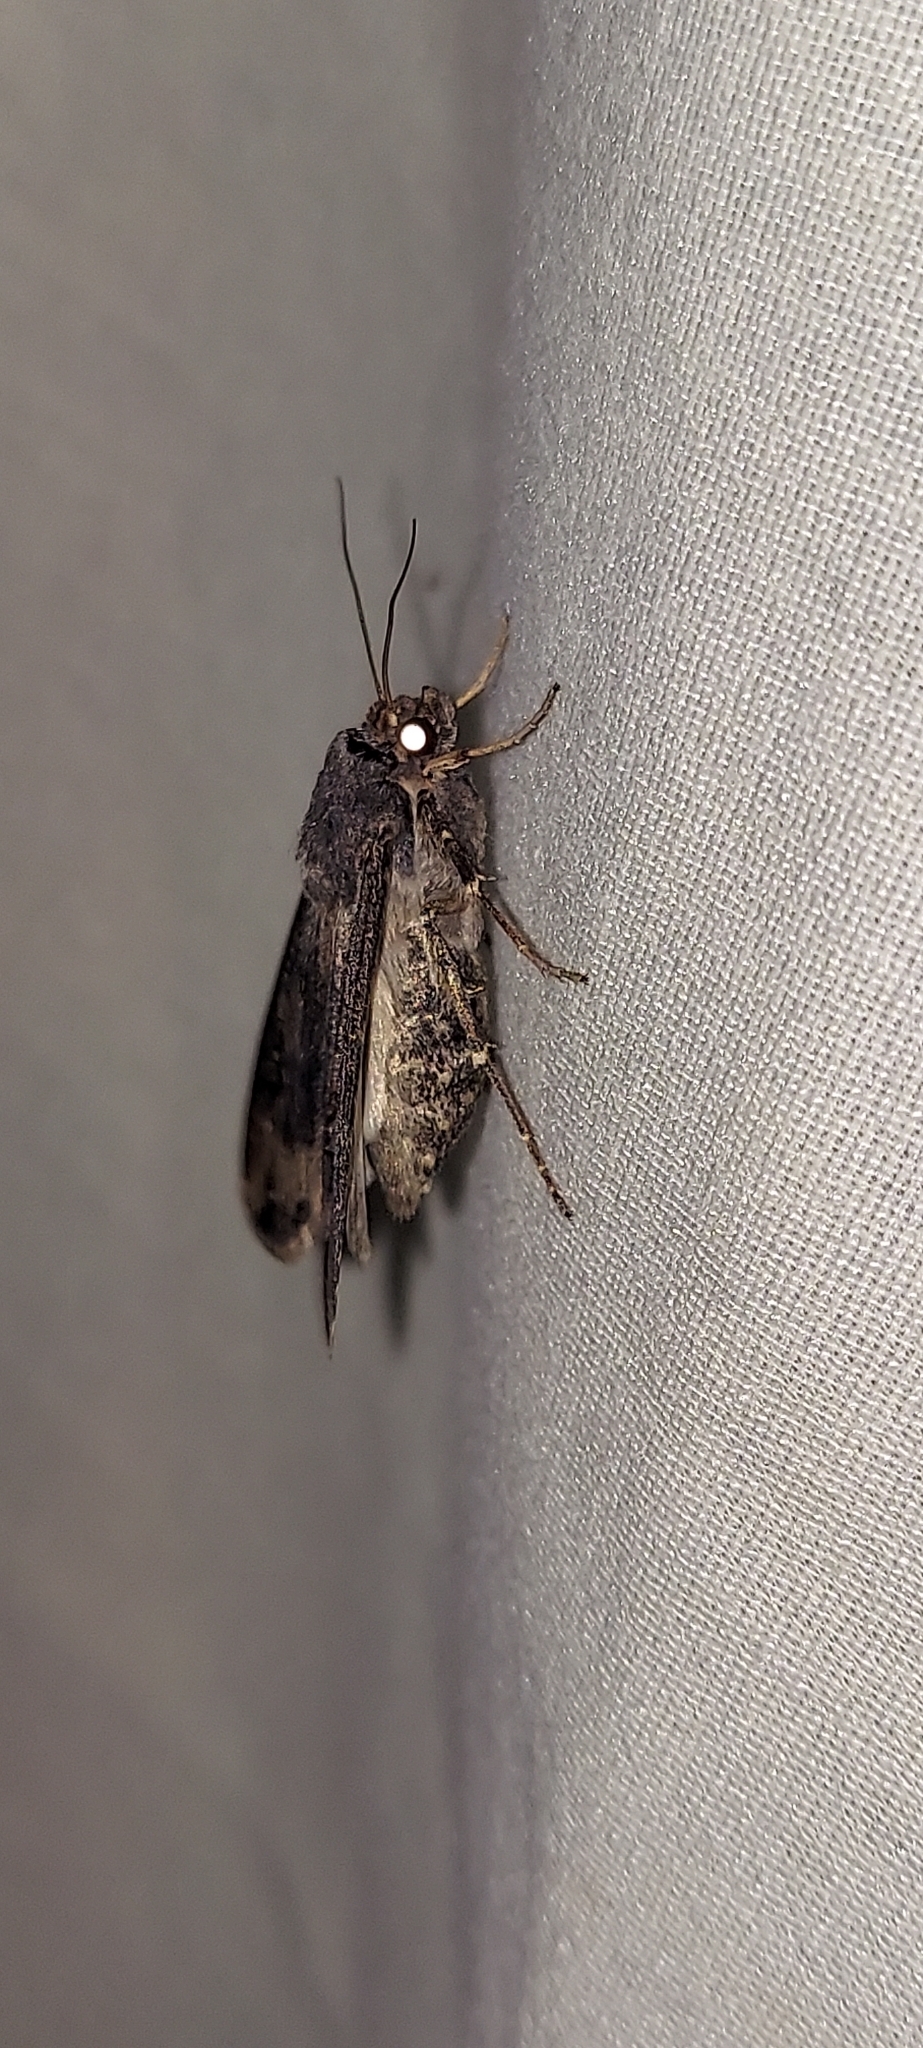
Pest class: cutworms